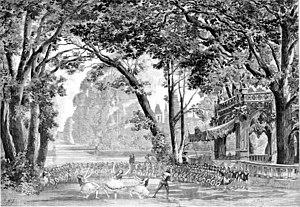
Saint-Saëns - Henry VIII - Le Ballet - Méaulle, Toussaint 1883